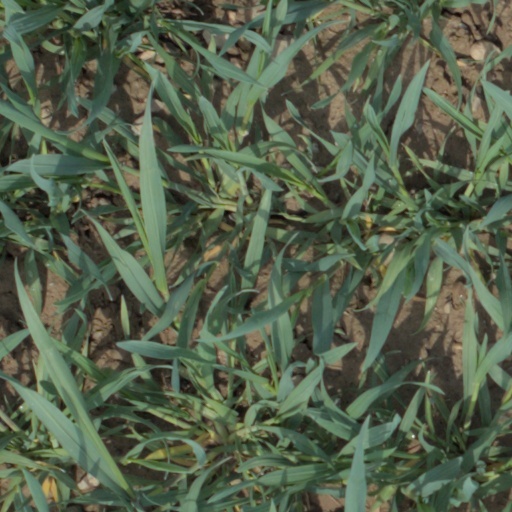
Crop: wheat